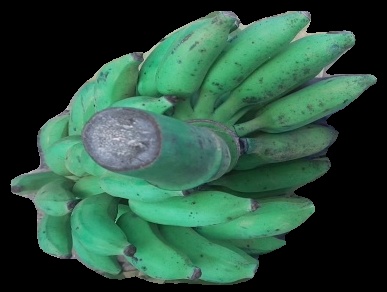
Variety: elakki-bale
Grade: grade3